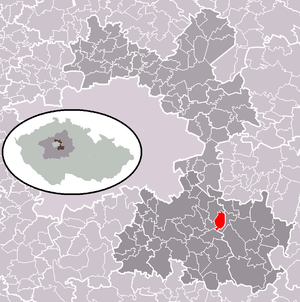
Louňovice est une commune du district de Prague-Est, dans la région de Bohême-Centrale, en République tchèque. Sa population s'élevait à 1 137 habitants en 2020.